HD 259431

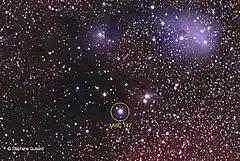
Close-up on MWC 147 (north is left)

HD 259431 lies in the northern portion of Monoceros, between Orion and Canis Minor, along with the spectacular Rosette Nebula and NGC 2264 region. It is half a degree from the faint IC 447 reflection nebula.